San Antonio Spurs

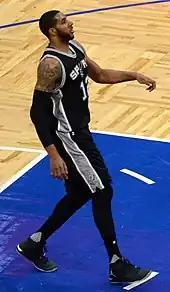
Aldridge made three All-Star games and two All-NBA appearances for the team.

After the lockout that delayed the 2011–12 season, the Spurs signed T. J. Ford, who would eventually retire in the middle of the season after playing only 14 games due to a stinger. Before the trade deadline, the Spurs decided to part ways with Richard Jefferson and sent him to the Golden State Warriors for Stephen Jackson, who had been a member of the 2003 championship team. Leonard then became the starting small forward. In the week following the trade deadline, the Spurs also signed forward Boris Diaw after his contract was bought out by the Charlotte Bobcats, and former Portland Trail Blazers guard Patrick Mills who played for the Xinjiang Flying Tigers in the CBA during the lockout. This gave the Spurs a deeper bench for their playoff run.